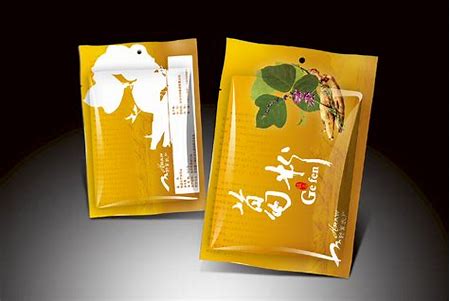
Label: plastic